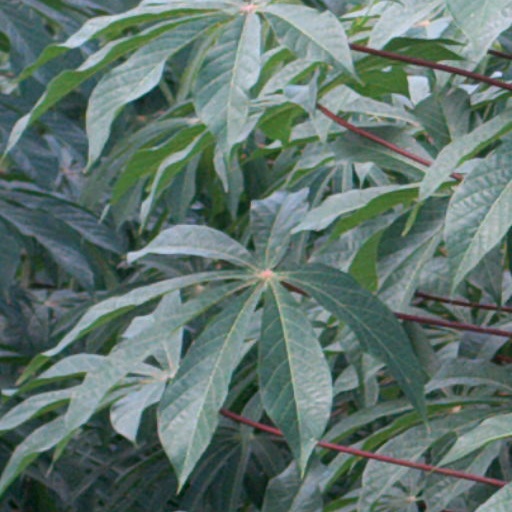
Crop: cassava